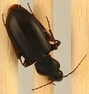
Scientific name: Calathus advena
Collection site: Niwot Ridge Mountain Research Station Site (NIWO), plot NIWO_007